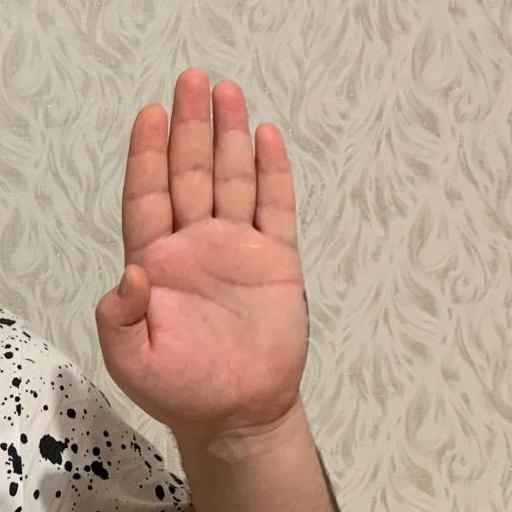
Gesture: stop